Birger Nordholm

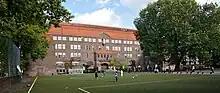
Östra Real (2011) in Stockholm, Sweden.

Birger Nordholm promoted philanthropy to various international charities, such as to the humanitarian aid organization Finnish Relief Fund with purpose to assist civilians of Finland during the Winter War of World War II. He assisted cultural institutions such as the American Museum of Natural History, and was a member of the Swedish Pioneer Historical Society, and the American Swedish Historical Foundation behind the American Swedish Historical Museum.